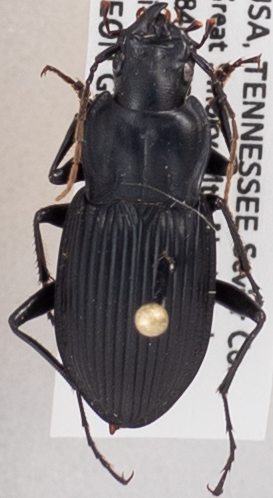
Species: Dicaelus teter
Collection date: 2017-08-22
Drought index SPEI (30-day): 0.132
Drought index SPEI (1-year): -0.36
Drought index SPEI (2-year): -0.39